Fernando Lamas

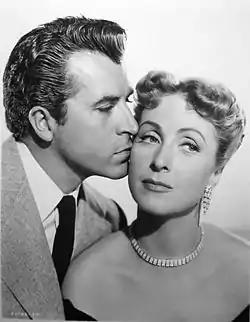
Lamas with co-star Danielle Darrieux in "Rich, Young and Pretty"

In September 1949, he signed a contract with Metro-Goldwyn-Mayer (MGM) and went on to play mainly "Latin lover" roles and occasionally sing in musicals.